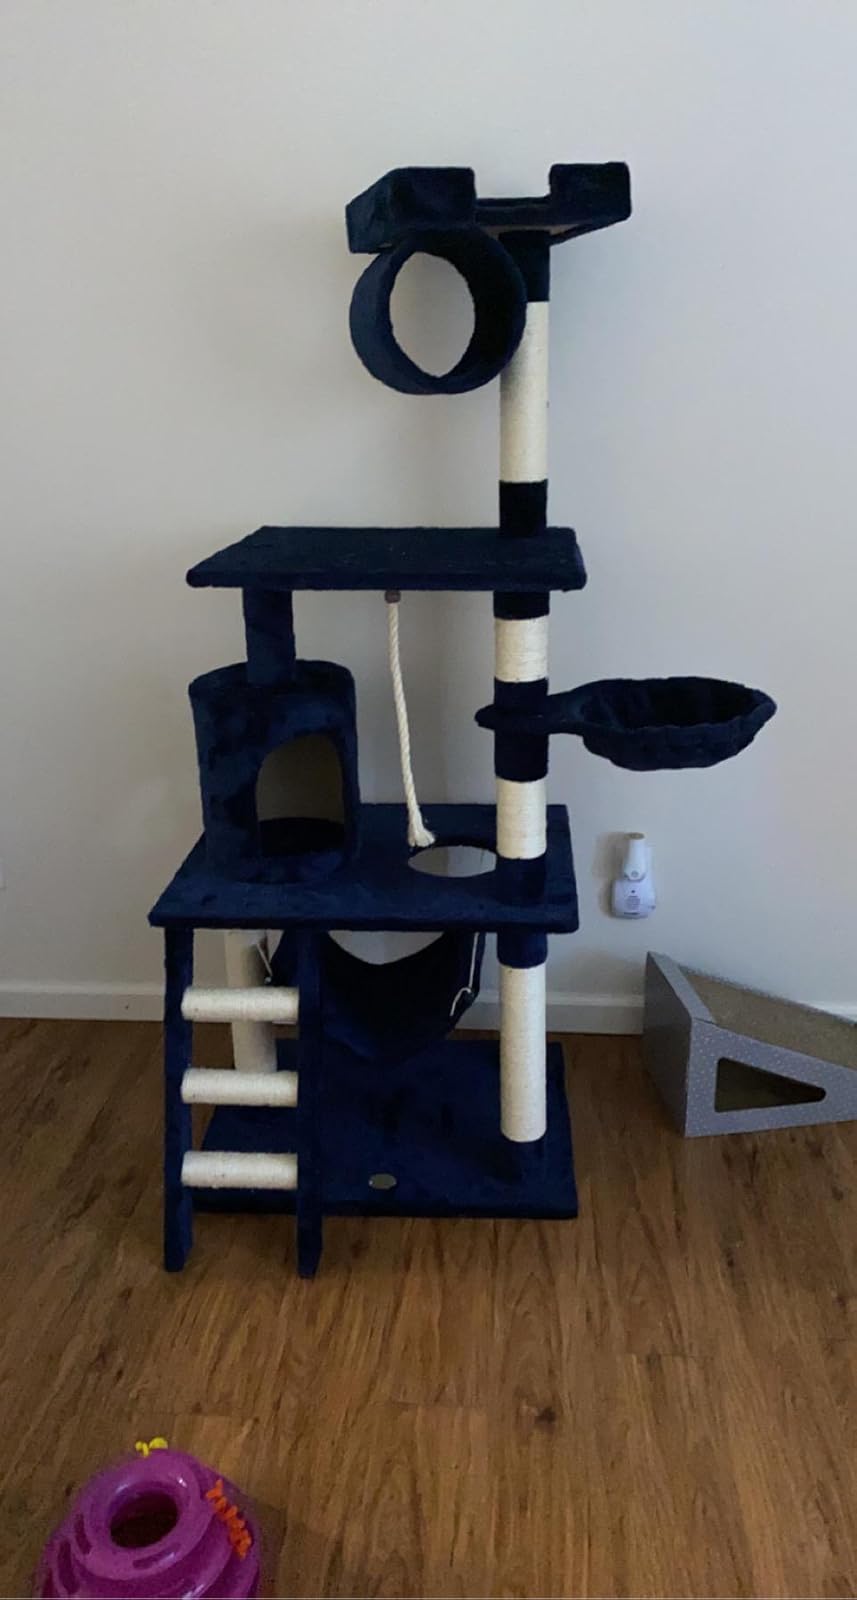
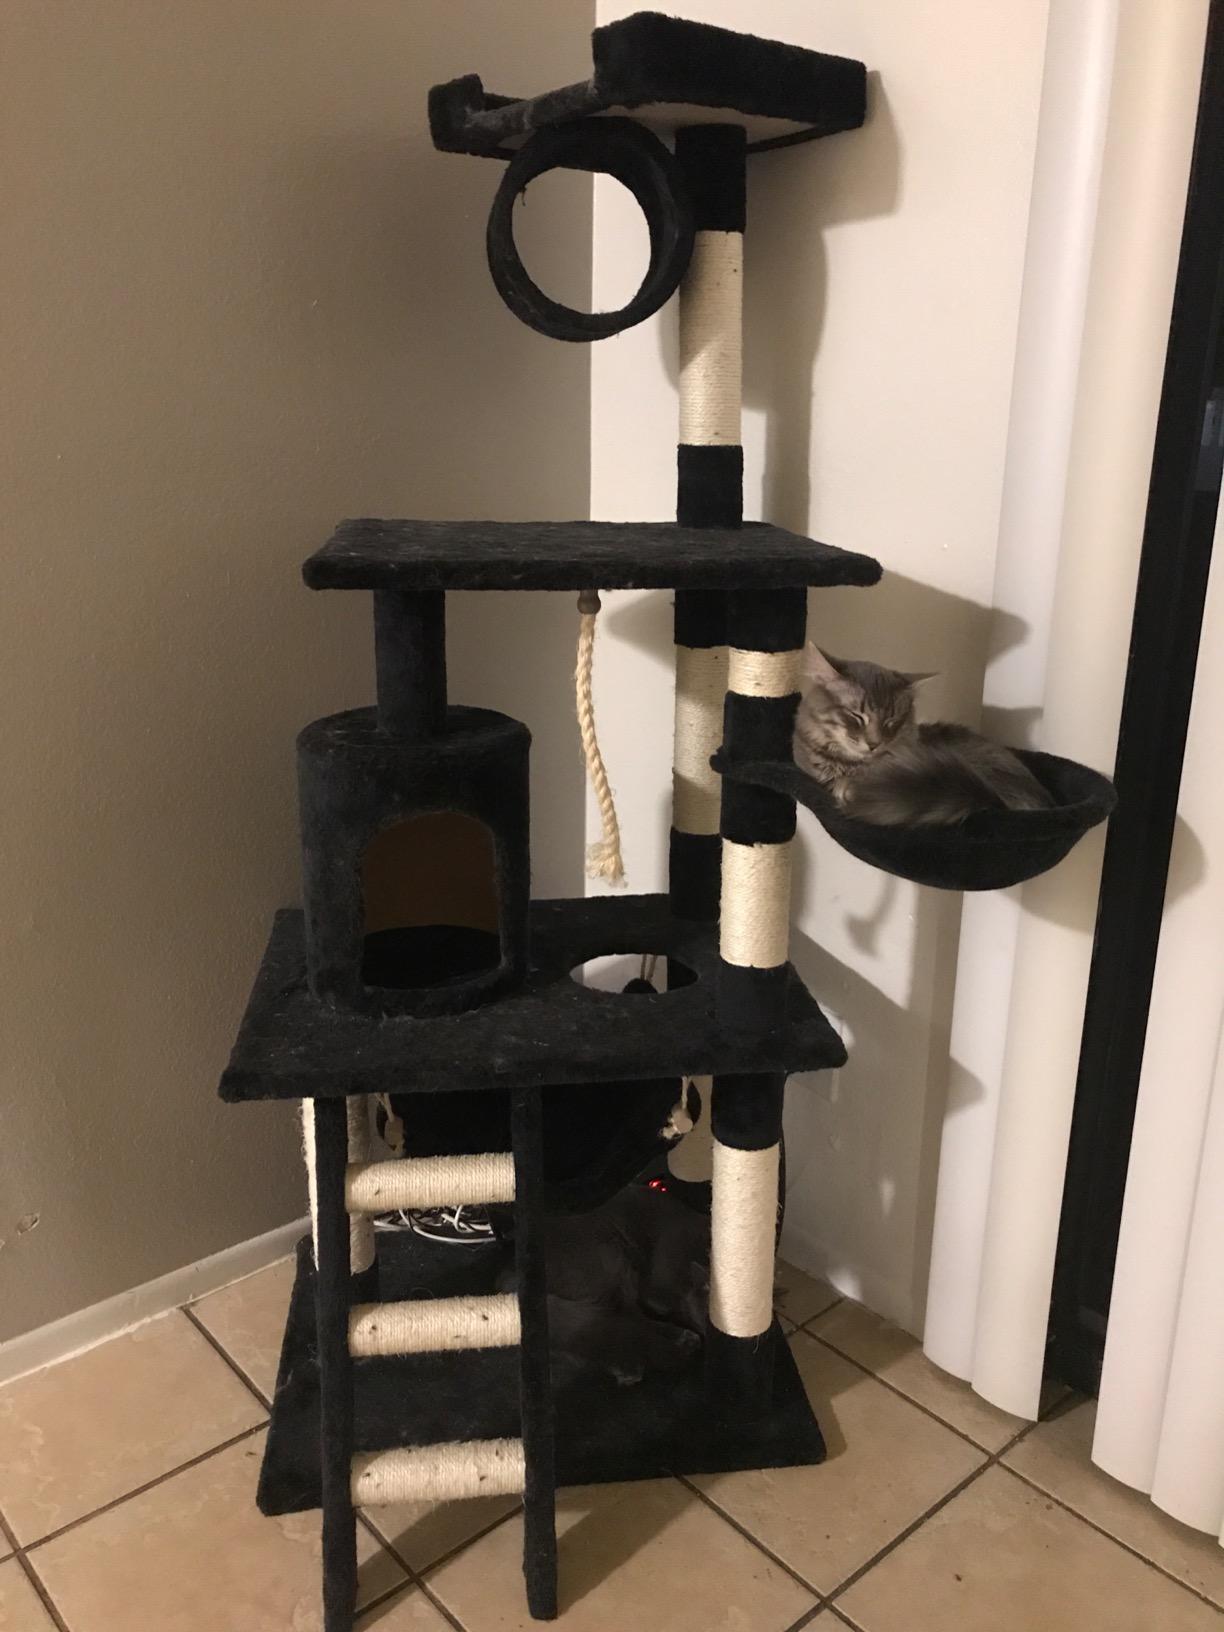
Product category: items_cat tree
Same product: no